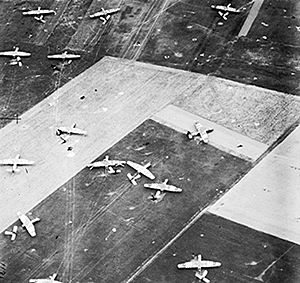
Operation Tonga / Slaget / 3. faldskærmsbrigade
Horsa svævefly ved landingszone N.
Operation Tonga var kodenavnet på den luftbårne operation, som blev gennemført af den britiske 6. luftbårne division mellem den 5. og 7. juni 1944 som led i Operation Overlord under 2. Verdenskrig. Faldskærmstropperne og de luftbårne tropper blev landsat på den østlige flanke af invasionsområdet nord for byen Caen og havde en række opgaver. Divisionen skulle erobre to strategisk vigtige broer over Caen-kanalen og Orne-floden, som skulle bruges af allierede landstyrker til fremrykning, når landsætningerne fra havet var gennemført, ødelægge en række andre broer, så de ikke kunne bruges af tyskerne og sikre vigtige landsbyer. Divisionen havde også fået til opgave at angribe og ødelægge kanonbatteriet ved Merville, et kystbatteri, som de allierede efterretningstjenester mente rummede en række svære kanoner, som kunne beskyde Sword Beach og muligvis tilføje de allierede tropper svære tab. Efter at have nået disse mål, skulle divisionen derefter etablere og sikre at brohoved omkring de erobrede broer, indtil den fik forbindelse med de fremrykkende allierede landstyrker.